José Zampicchiatti

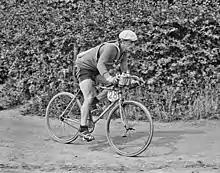
Zampicchiatti at the 1924 Summer Olympics

José Zampicchiatti (11 October 1900 – 13 December 1984) was an Argentine cyclist. He competed in two events at the 1924 Summer Olympics.